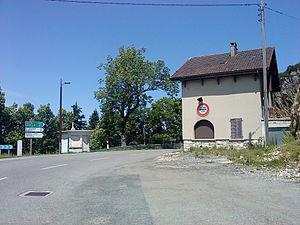
Ancien bureau de douane du col de la Faucille, commune de Gex, Ain, France.
La zone franche du Pays de Gex est une zone franche douanière instaurée en 1815 sur le territoire français par le traité de Paris consécutif au Congrès de Vienne; elle se situe au nord-est du département de l'Ain, à la frontière avec la Suisse.